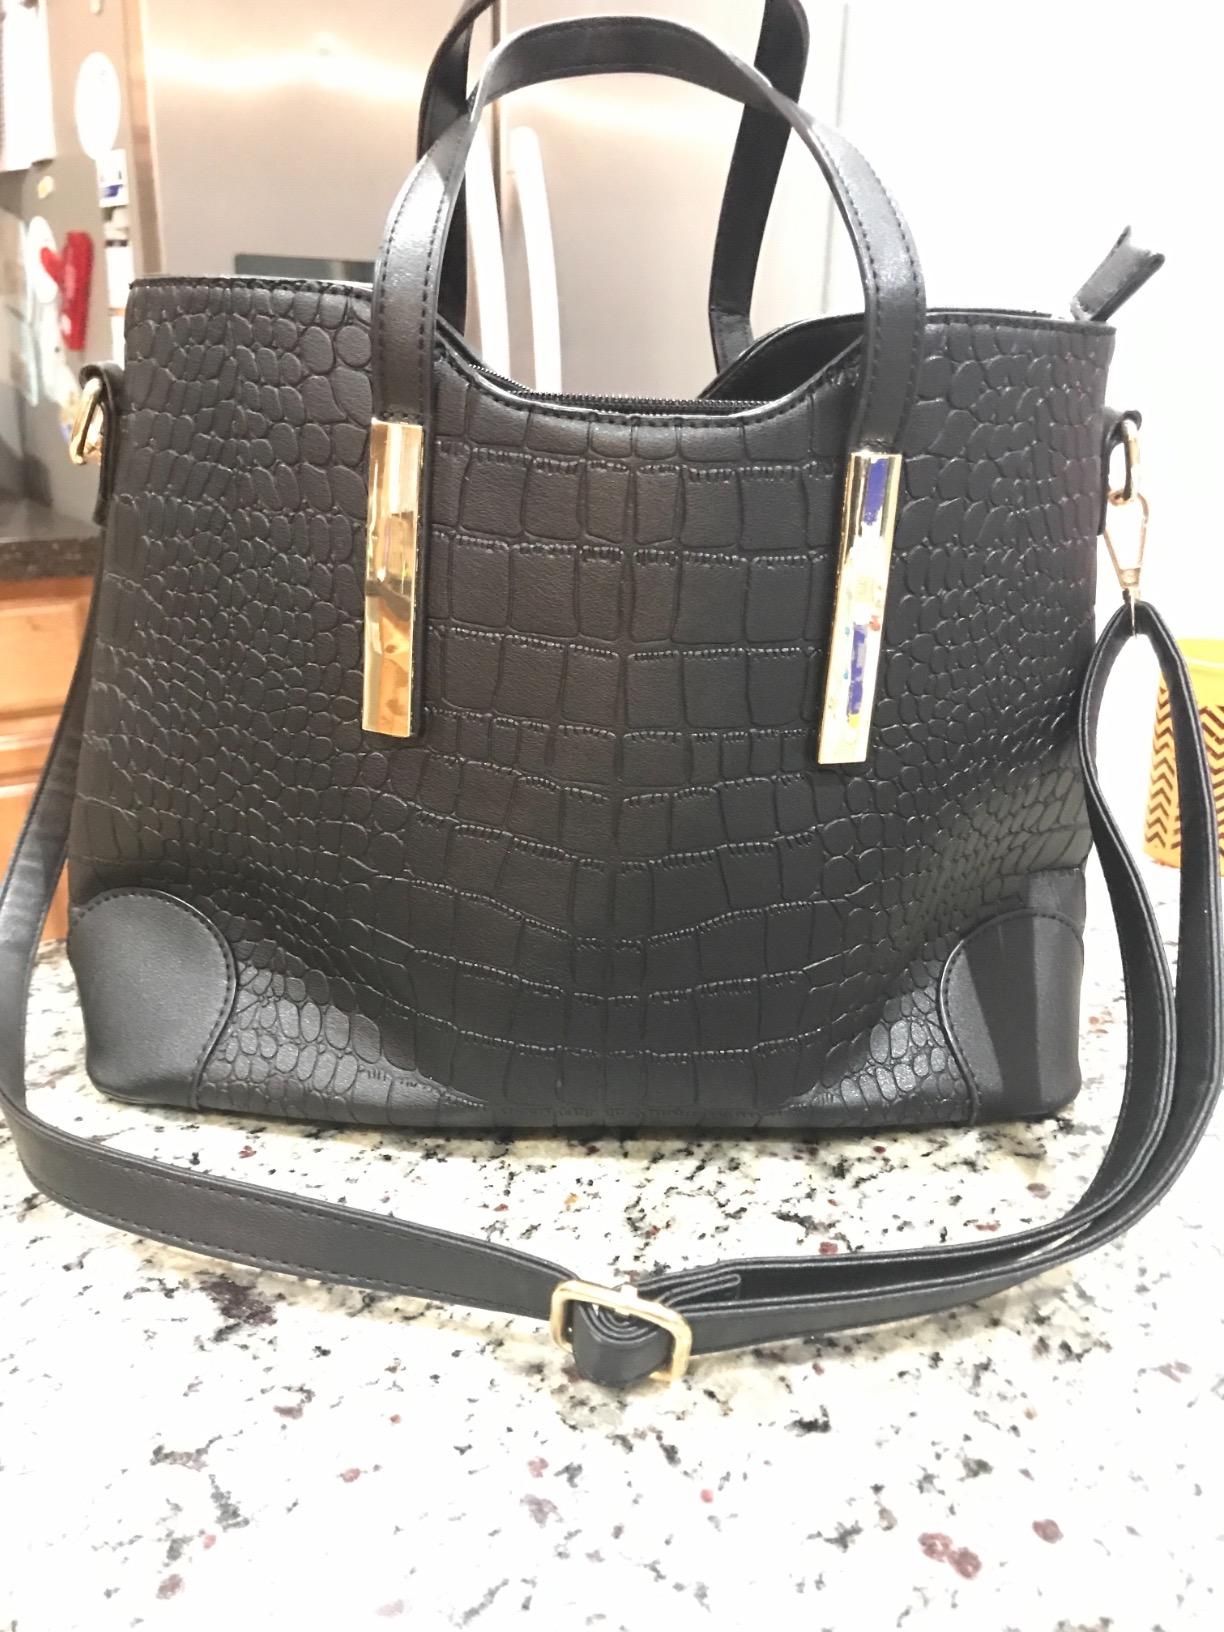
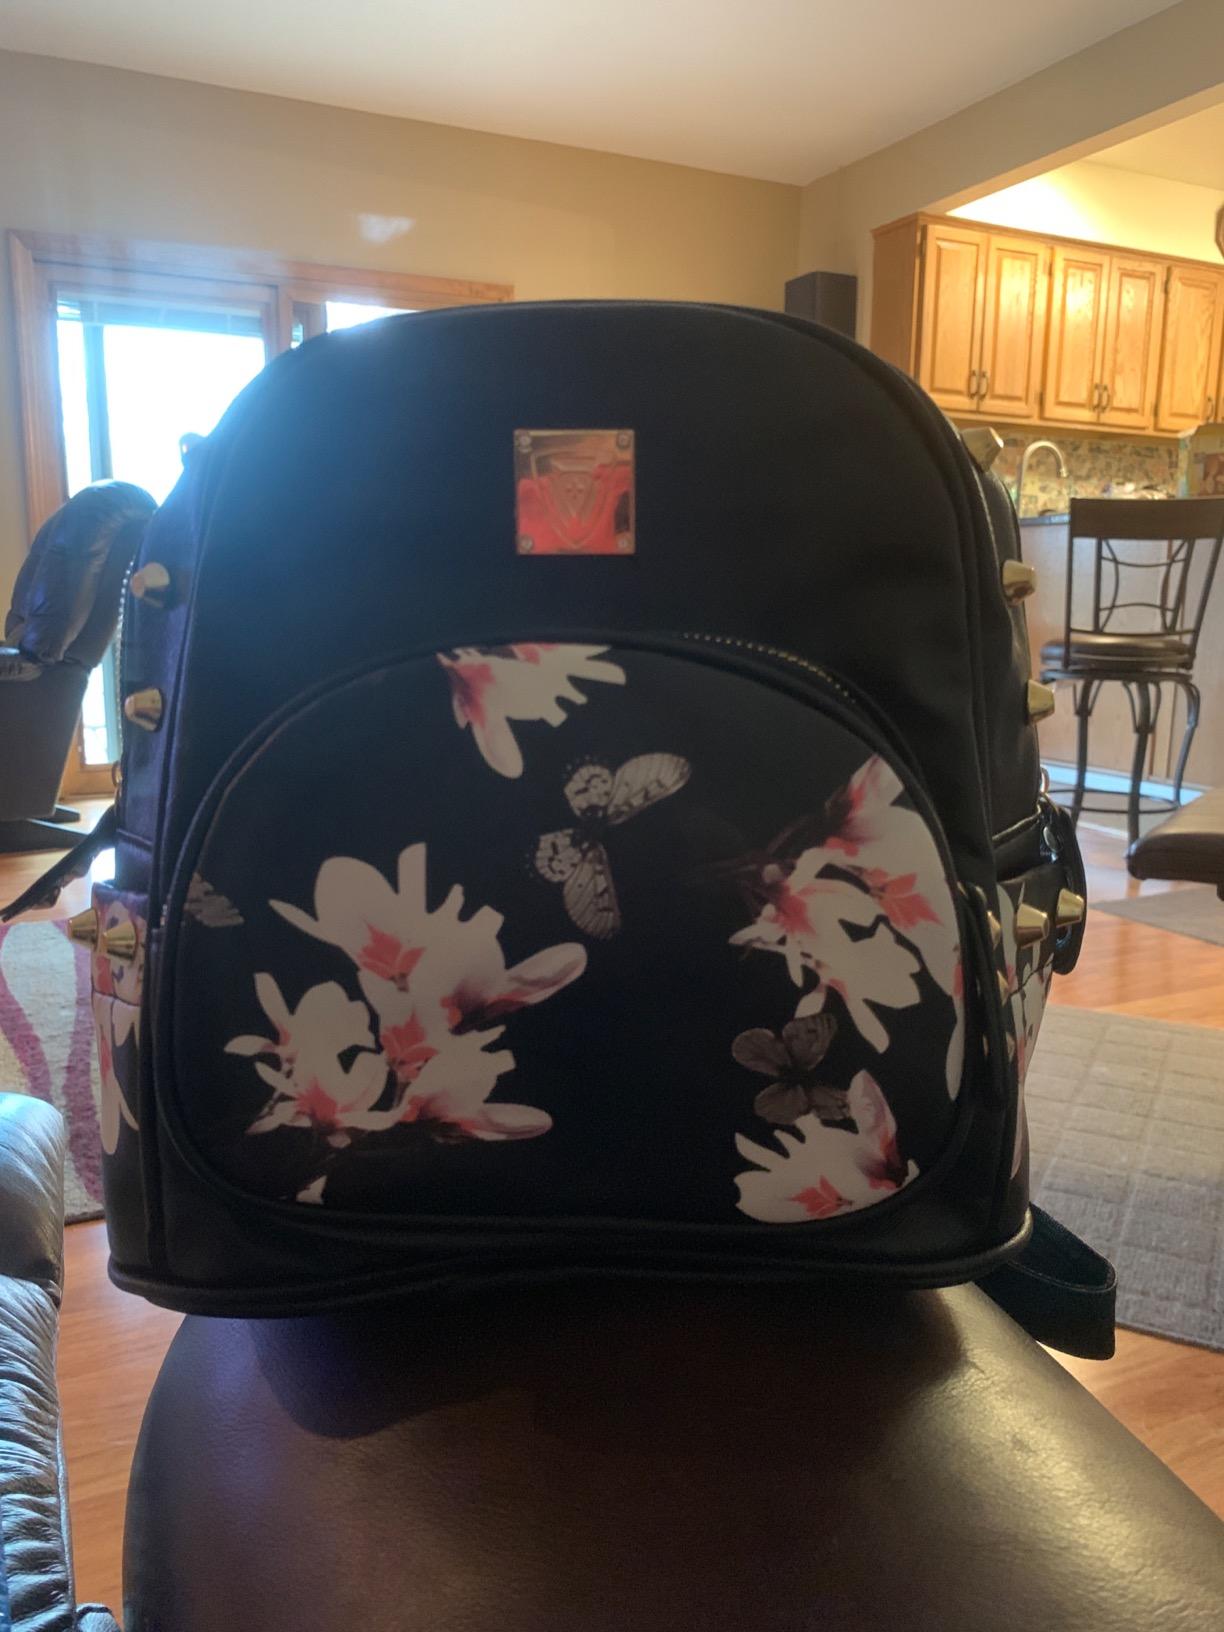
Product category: accessories_handbag
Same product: no